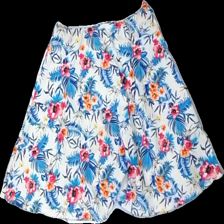
View: front
Type: Skirt
Category: Ladies
Brand: Missing
Colors: White, Blue, Pink, Multicolor
Material: 100% polyester
Pattern: Floral print
Cut: Regular
Season: All
Price range: 50-100
Recommended usage: Export
Comment: torn seams